1906 San Francisco earthquake

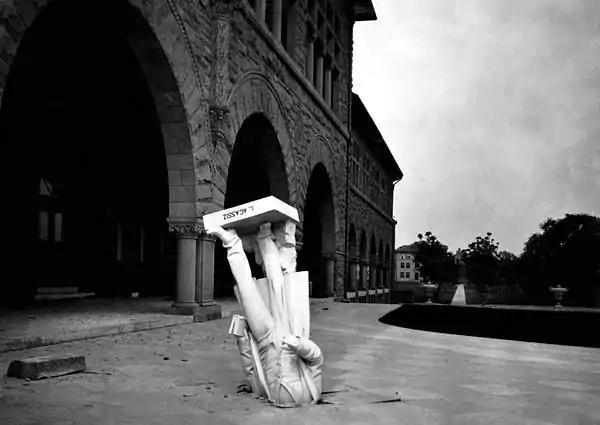
The Agassiz statue in front of the Zoology building (now building 420), Stanford University

During the first few days, soldiers provided valuable services like patrolling streets to discourage looting and guarding buildings such as the U.S. Mint, post office, and county jail. They aided the fire department in dynamiting to demolish buildings in the path of the fires. The Army also became responsible for feeding, sheltering, and clothing the tens of thousands of displaced residents of the city. Under the command of Funston's superior, Major General Adolphus Greely, Commanding Officer of the Pacific Division, over 4,000 federal troops saw service during the emergency. Police officers, firefighters, and soldiers would regularly commandeer passing civilians for work details to remove rubble and assist in rescues. On July 1, 1906, non-military authorities assumed responsibility for relief efforts, and the Army withdrew from the city.